The Iron Ceiling

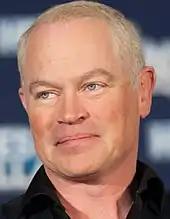
Special guest star Neal McDonough reprises his role from past MCU projects in the episode

In January 2015, Marvel revealed that main cast members Hayley Atwell, James D'Arcy, Chad Michael Murray, Enver Gjokaj, and Shea Whigham would star as Peggy Carter, Edwin Jarvis, Jack Thompson, Daniel Sousa, and Roger Dooley, respectively. It was also revealed that the guest cast for the episode would include Eddie Shin as Agent Mike Li, Greg Serano as Agent Rick Ramirez, Neal McDonough as Dum Dum Dugan, Bridget Regan as Dottie Underwood, Leonard Roberts as Samuel Sawyer, James Austin Kerr as Junior Juniper, Richard Short as Pinky Pinkerton, Ralph Brown as Dr. Ivchenko and Jared Gertner as cryptographer. However, Kerr did not receive guest star credit in the episode. Though they were not officially announced by Marvel, John Glover and Alex Veadov guest star as a friend of Dooley's and the Russian engineer Nikola, respectively. Regan reprises her role from earlier in the series. McDonough reprises his role from "", Marvel One-Shot "Agent Carter", and "Agents of S.H.I.E.L.D.".